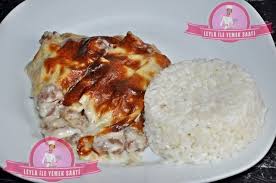
Yemek: et_sote